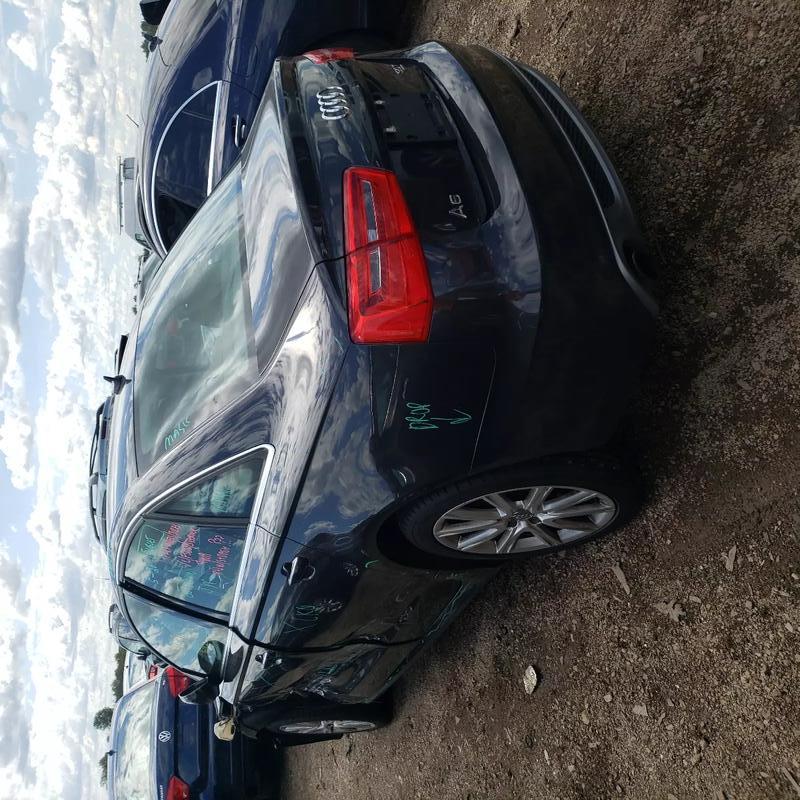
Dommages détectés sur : aile avant gauche, porte avant gauche, pare-choc arrière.
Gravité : majeur